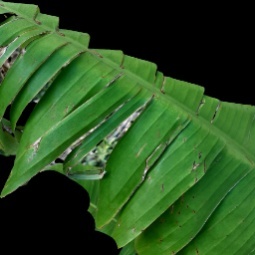
Label: Boron